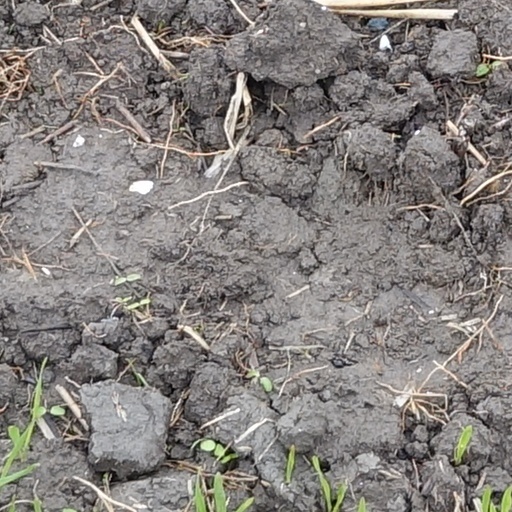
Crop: wheat